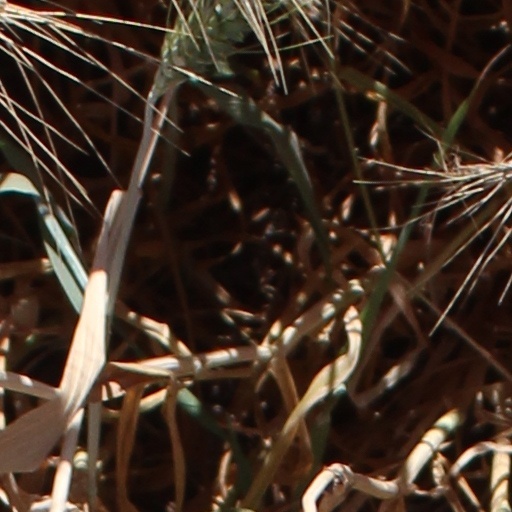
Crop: wheat